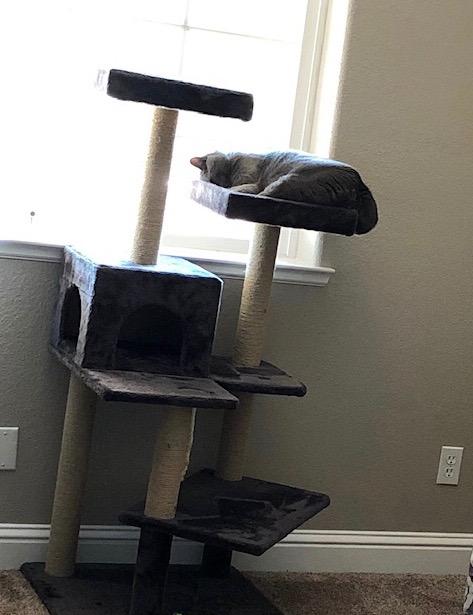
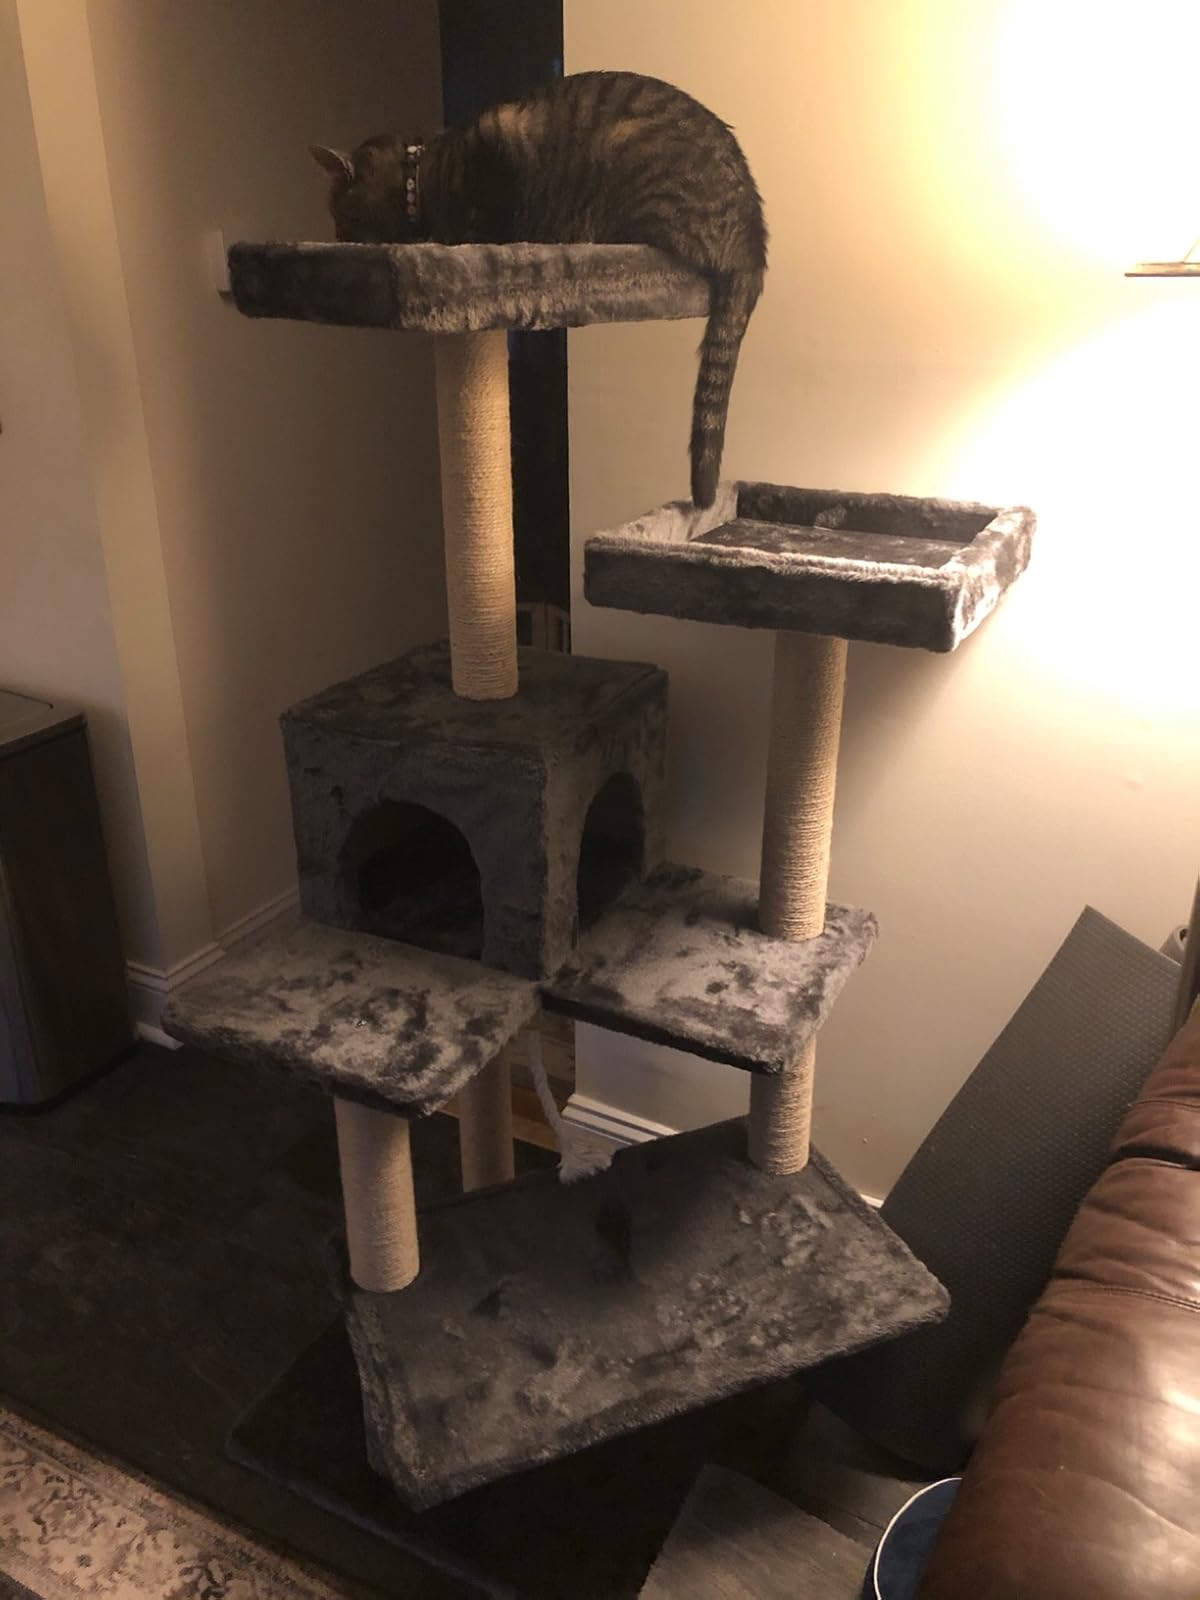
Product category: items_cat tree
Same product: yes